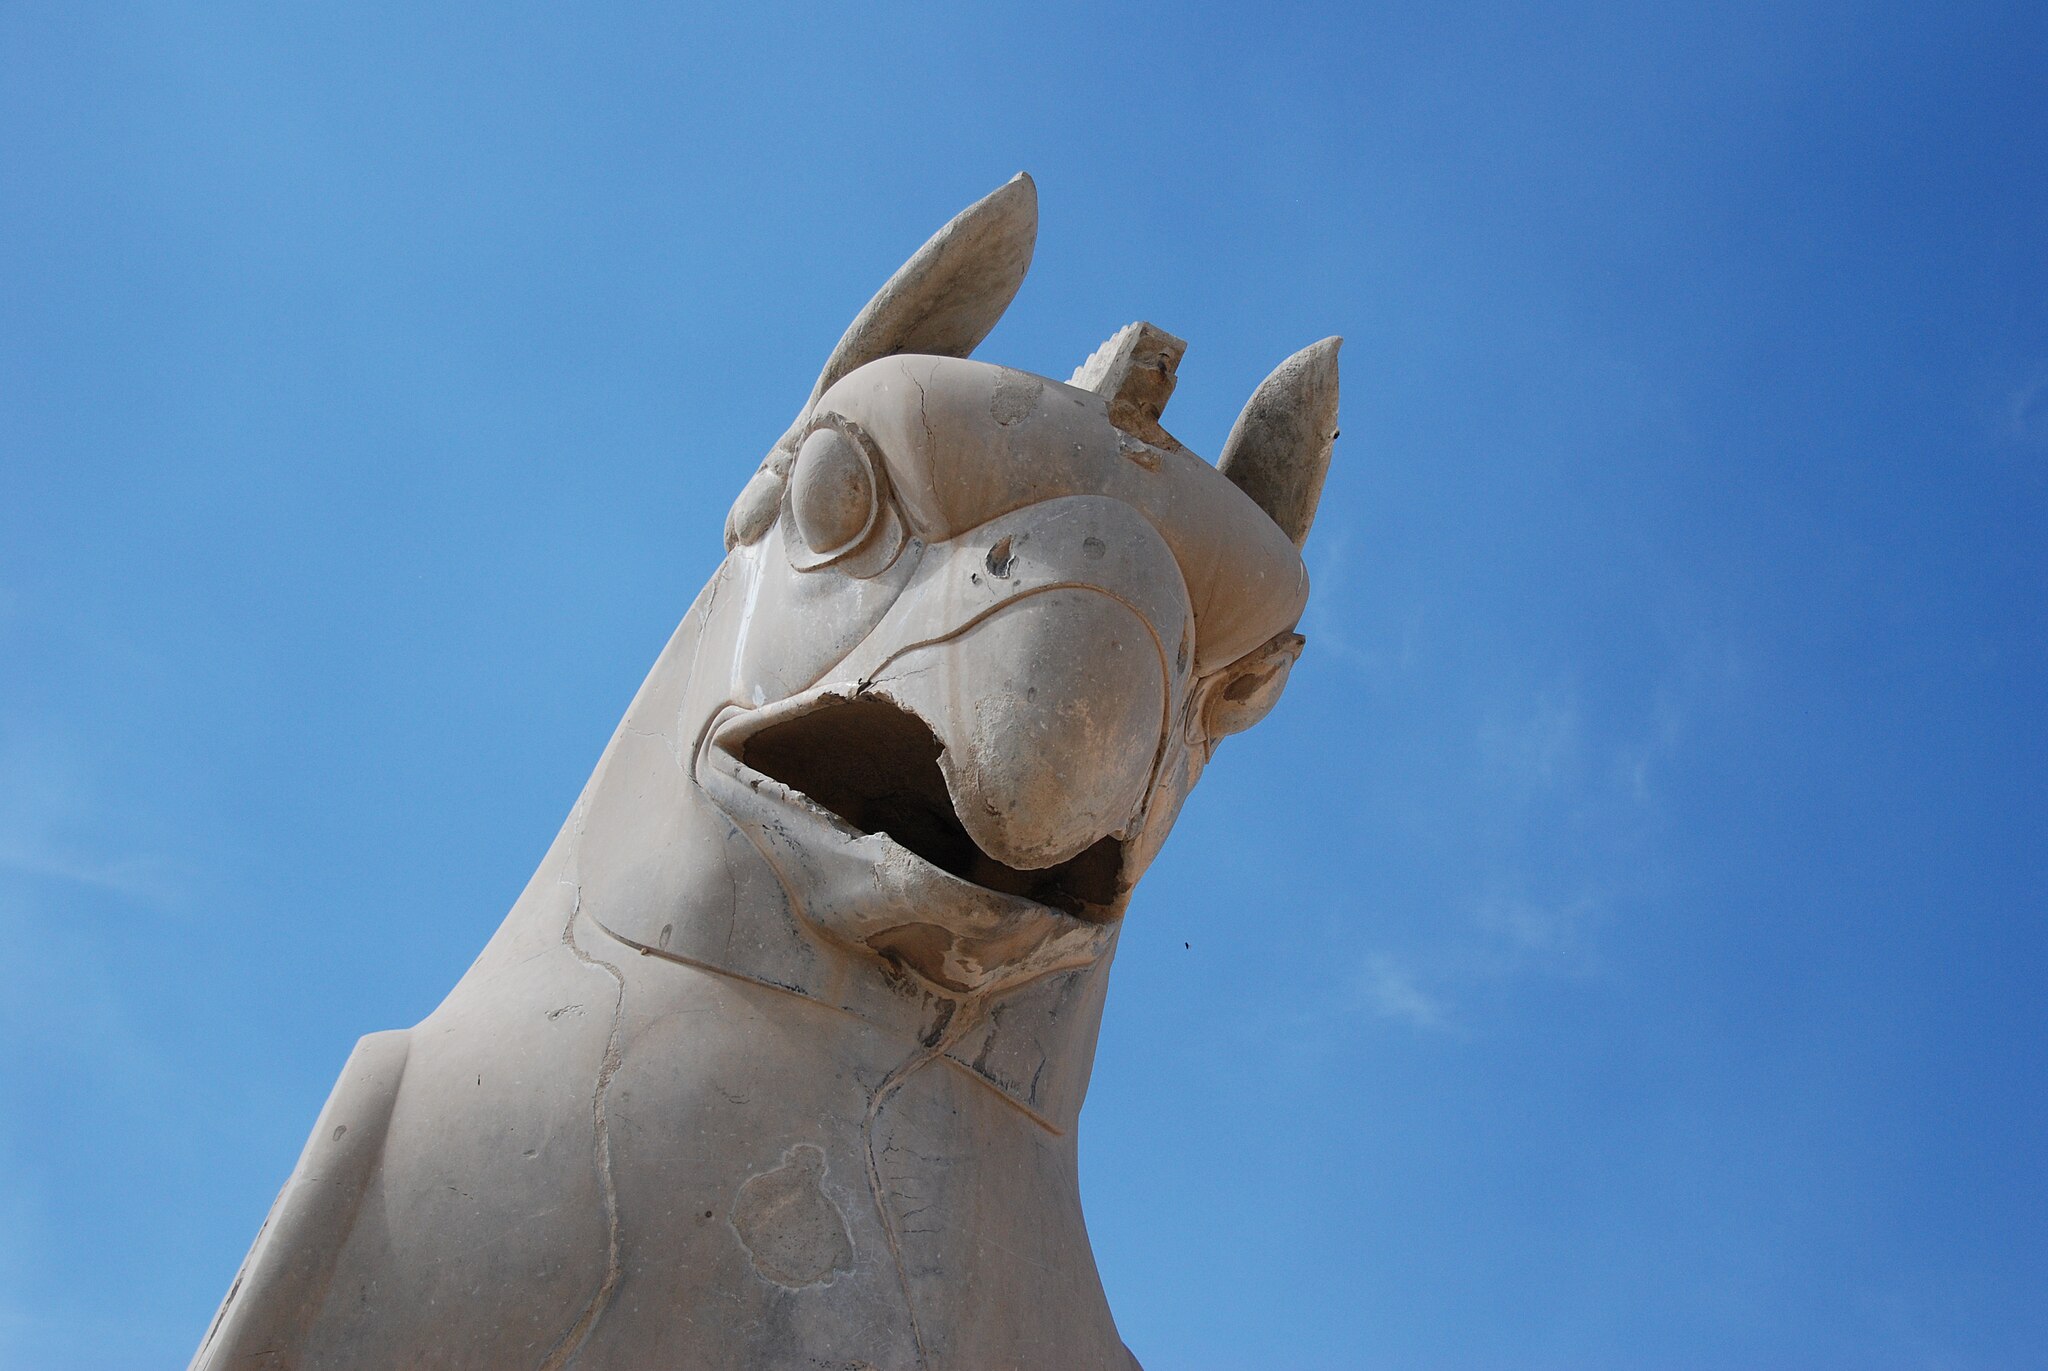
Title: Griffin head
Description: griffin statue (refereed to as homa in persian mythology) at Persepolis
Date: 2007-11-14 09:22
Categories: Taken with Nikon D80, Flickr images reviewed by FlickreviewR, Griffin capitals in Persepolis, Files with coordinates missing SDC location of creation, Sculptures of griffin heads